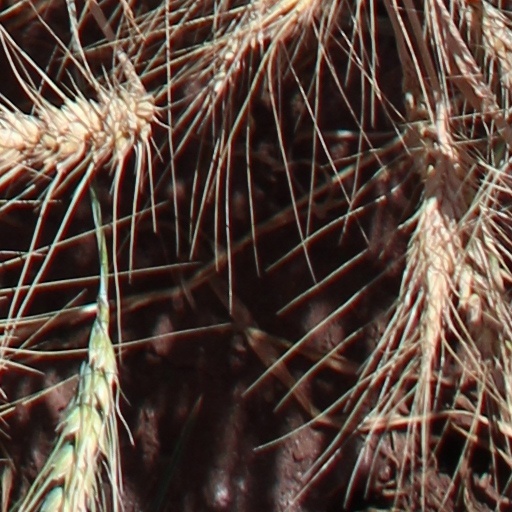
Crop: wheat